Environmental impact of electricity generation

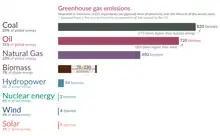
Greenhouse gas emissions per energy source.

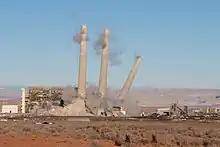
Coal power is being phased out because of its pollution - such as Navajo Generating Station

Electric power systems consist of generation plants of different energy sources, transmission networks, and distribution lines. Each of these components can have environmental impacts at multiple stages of their development and use including in their construction, during the generation of electricity, and in their decommissioning and disposal. These impacts can be split into operational impacts (fuel sourcing, global atmospheric and localized pollution) and construction impacts (manufacturing, installation, decommissioning, and disposal). All forms of electricity generation have some form of environmental impact, but coal-fired power is the dirtiest. This page is organized by energy source and includes impacts such as water usage, emissions, local pollution, and wildlife displacement.